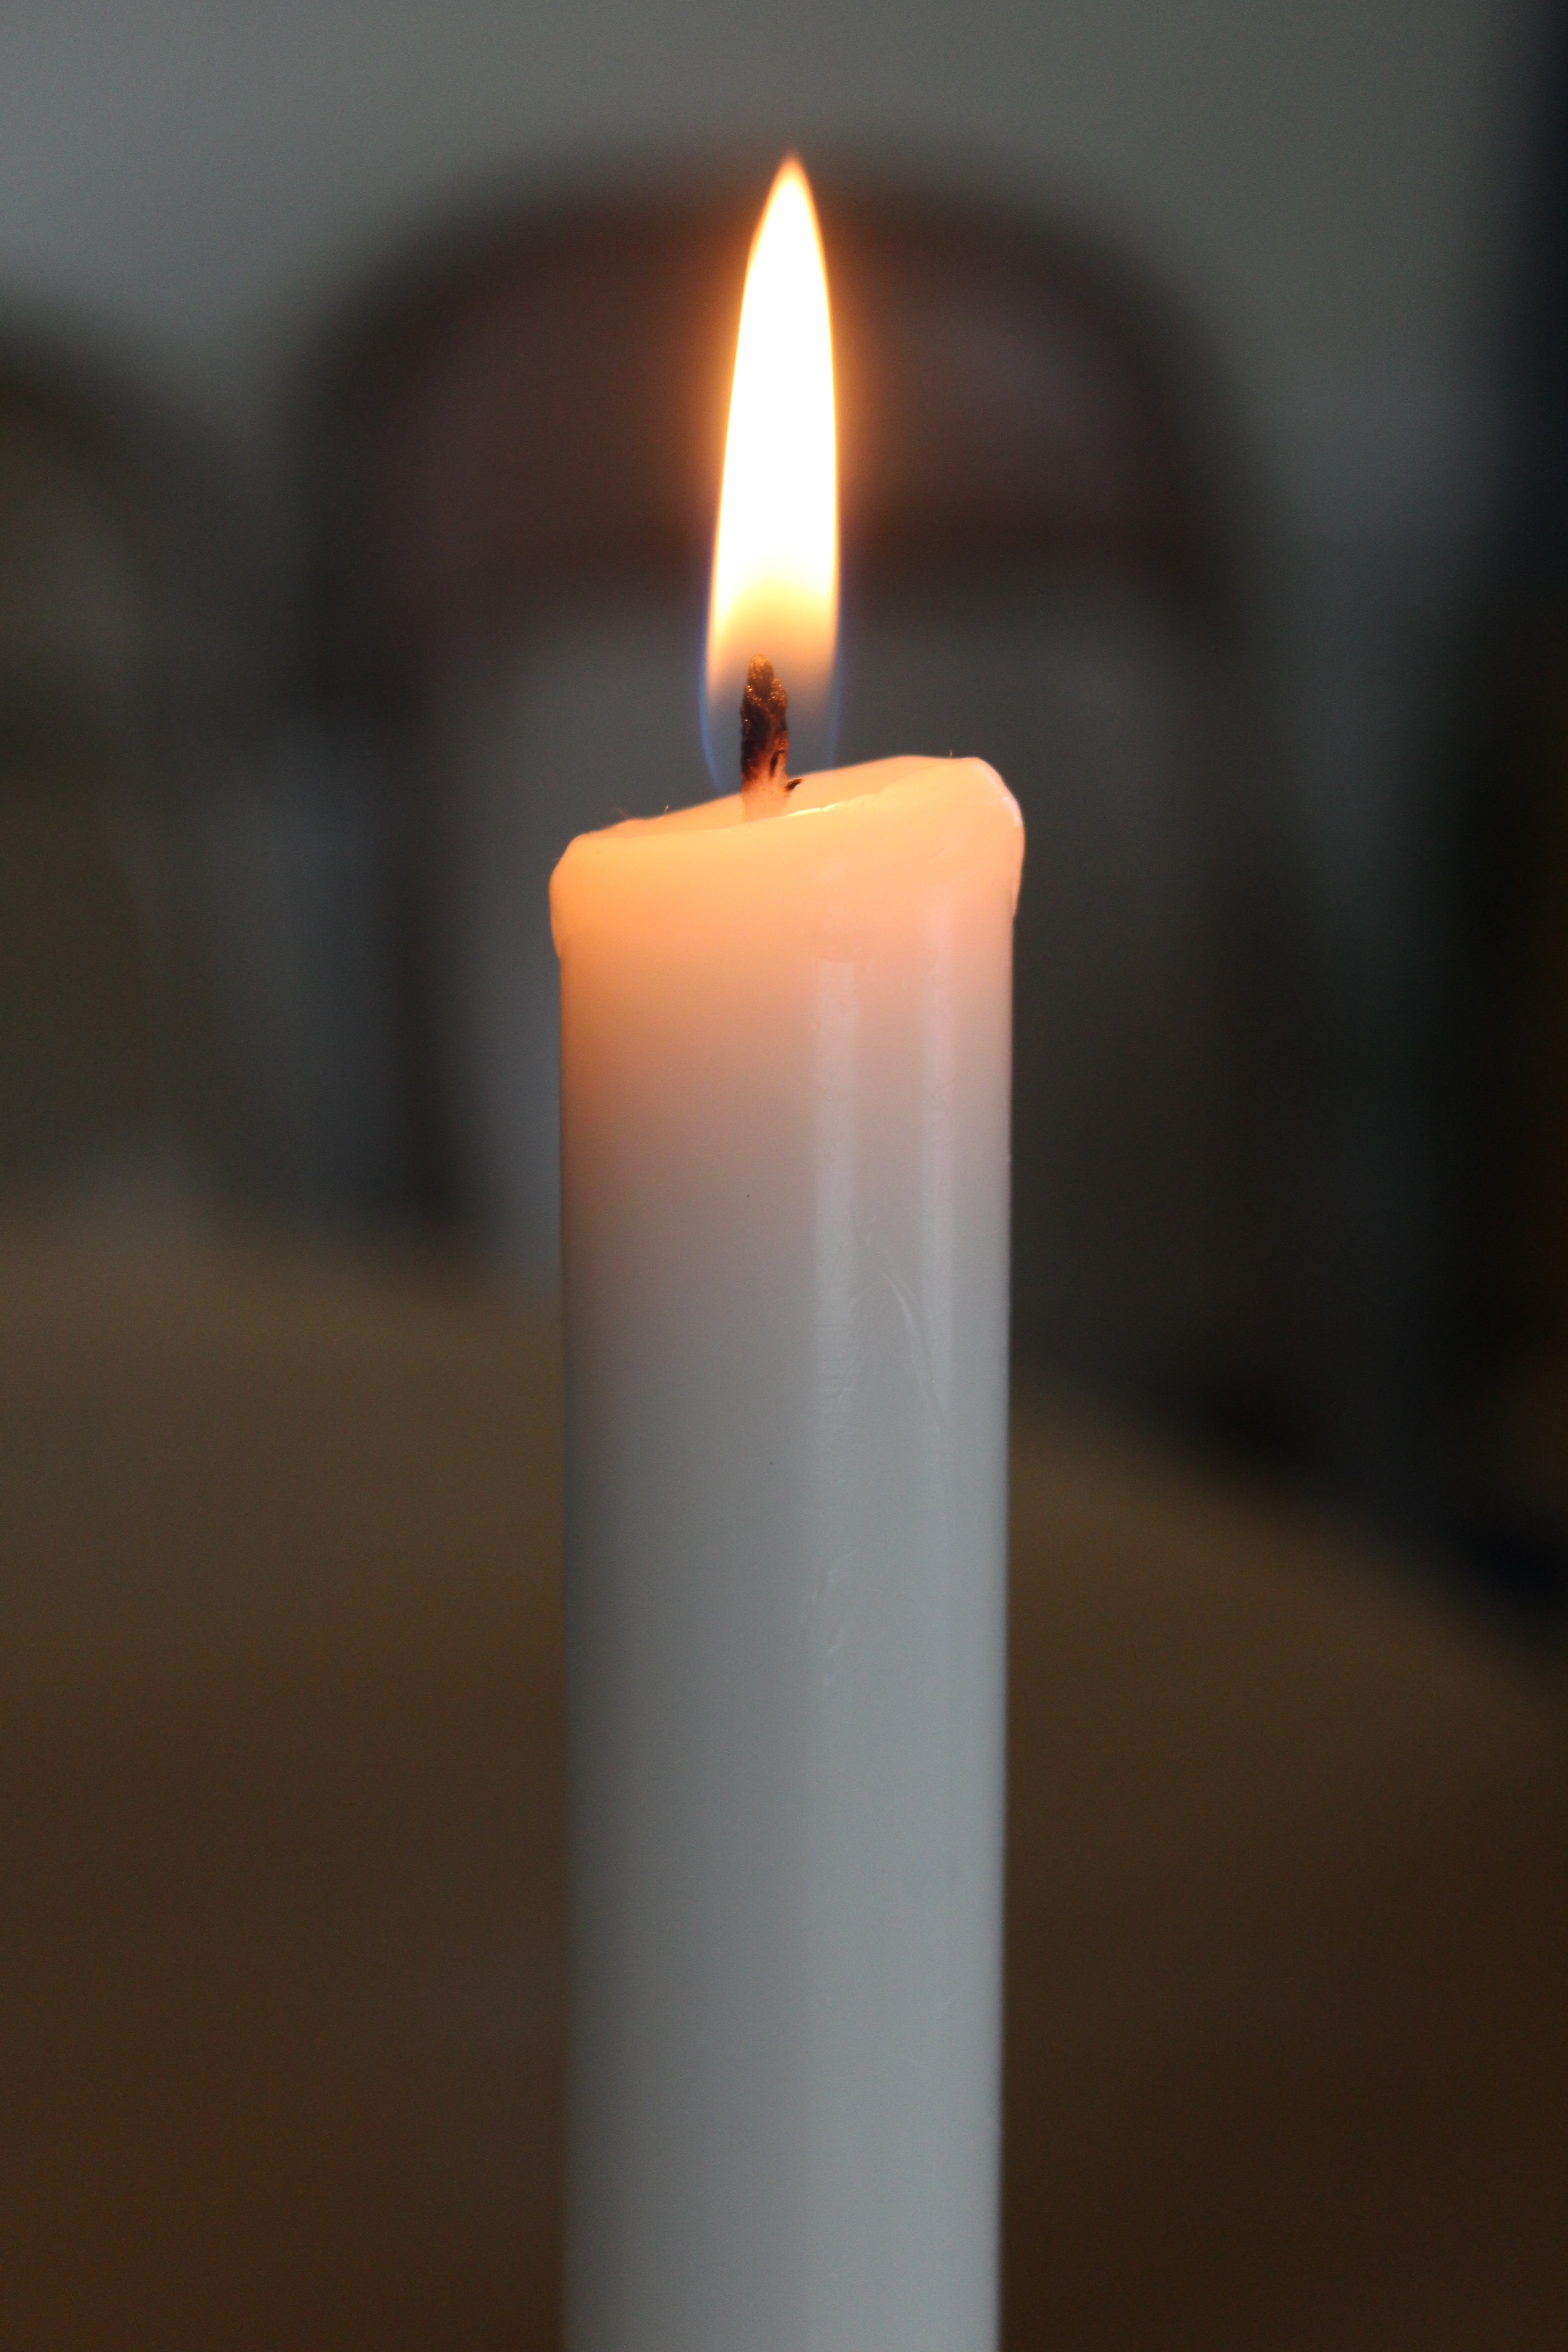
light, evening, fire, candle, lighting, decor, candlestick, candlelight, flameless candle